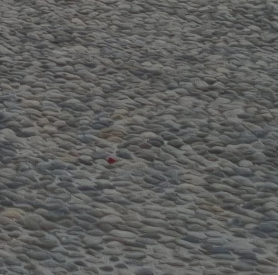
Surface type: cobblestone